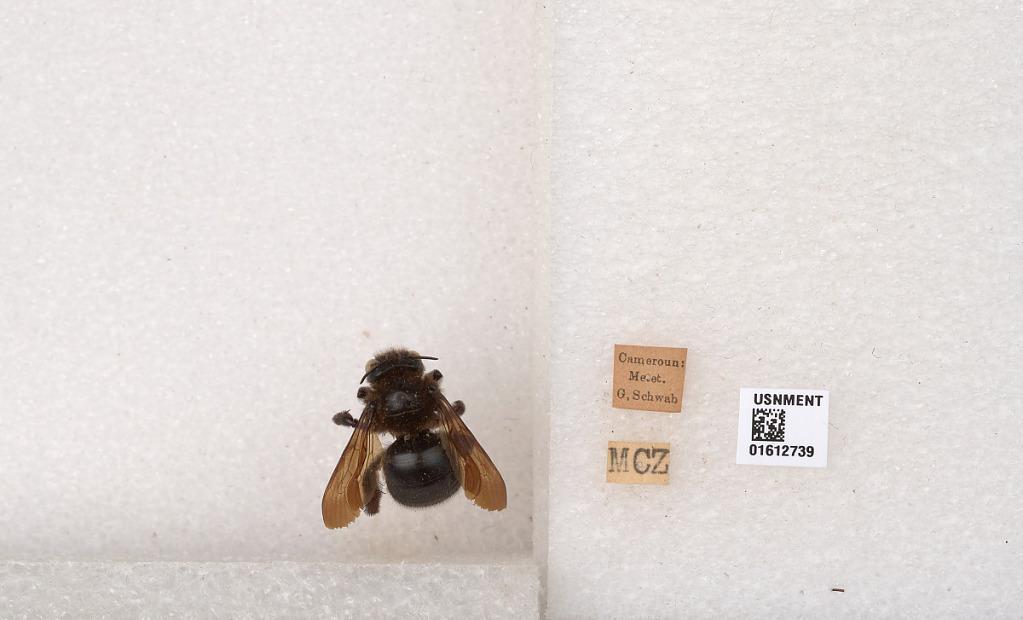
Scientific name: Xylocopa
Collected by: G. Schwab
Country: Cameroon
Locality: Metet.